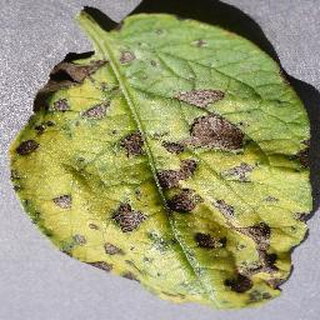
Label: potato_early_blight